Jovan Belcher

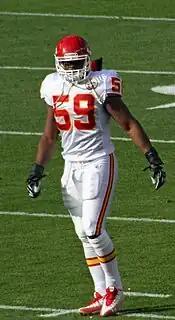
Belcher with the Kansas City Chiefs in 2010

Jovan Henry Allen Belcher (July 24, 1987 – December 1, 2012) was an American professional football linebacker who played his entire career with the Kansas City Chiefs of the National Football League (NFL). He grew up in West Babylon, New York and was a standout high school athlete before attending and graduating from the University of Maine, where he played for the Maine Black Bears football team. Belcher was named an All-American twice in college after switching in his junior year from linebacker to defensive end.